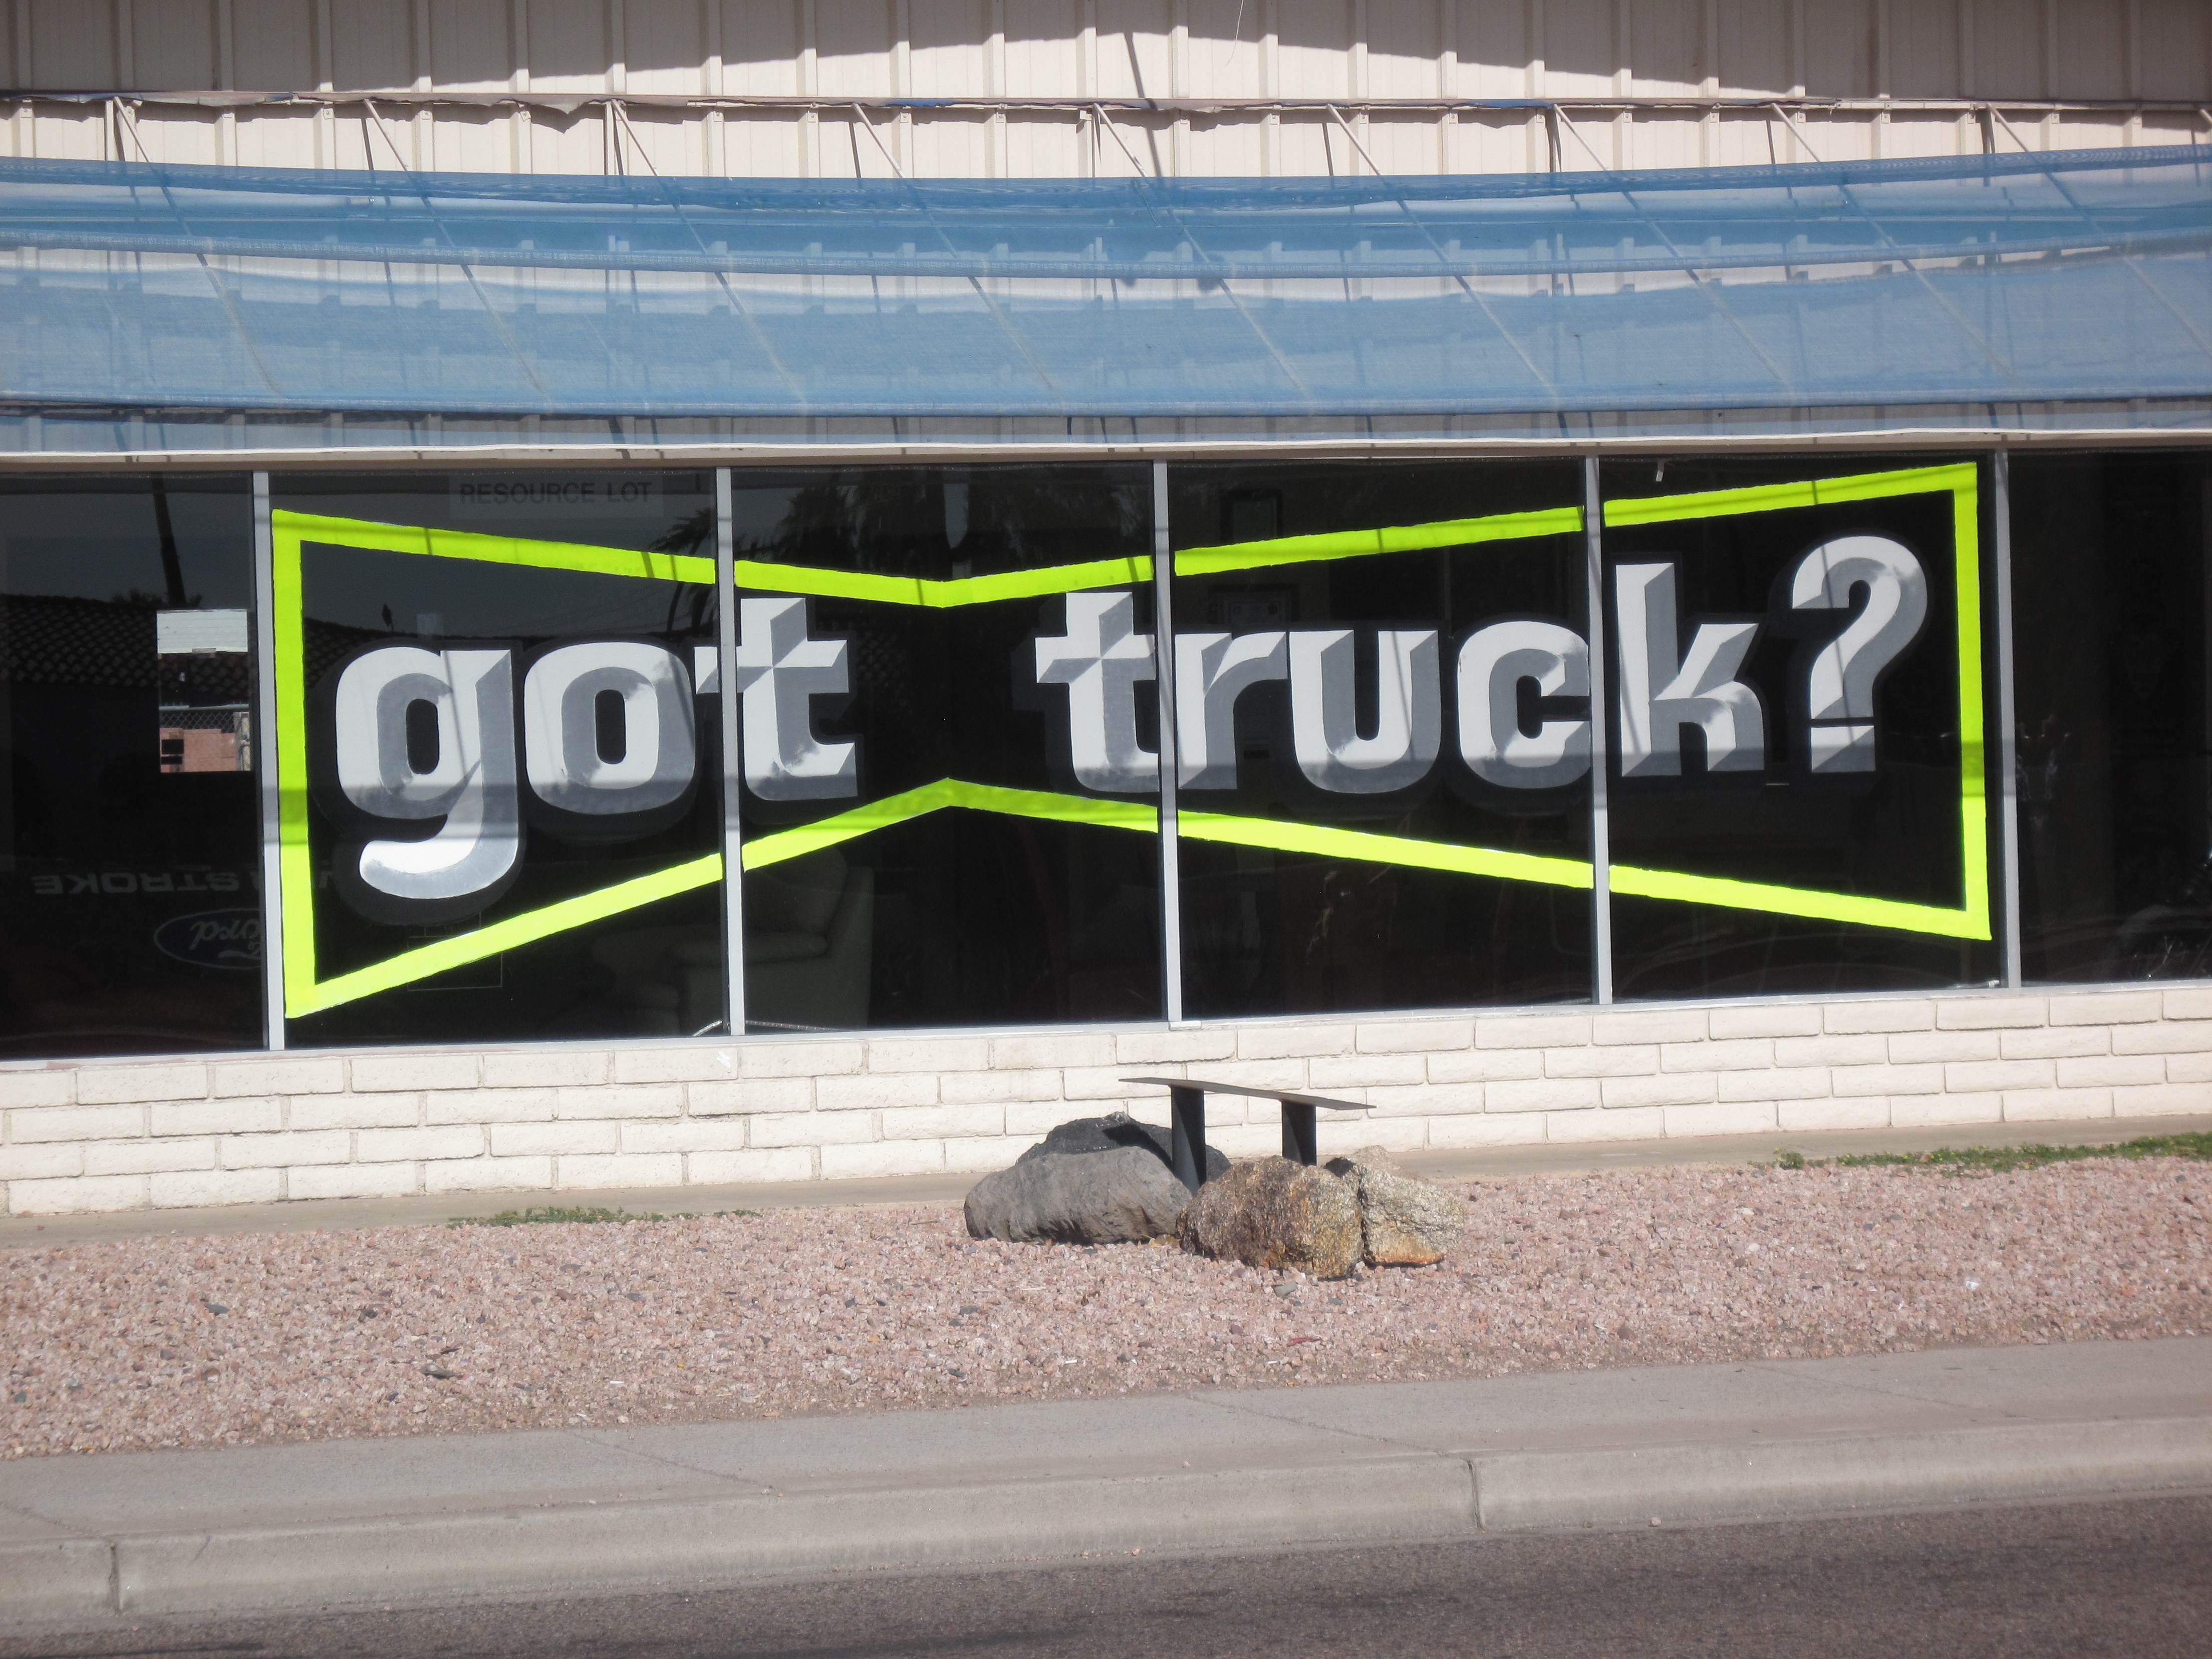
structure, road, advertising, subway, sign, truck, stadium, art, arena, infrastructure, urban area, sport venue